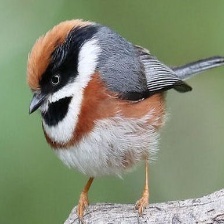
Species: BLACK THROATED BUSHTIT
Scientific name: AEGITHALOS CONCINNUS